Bradford-on-Avon railway station

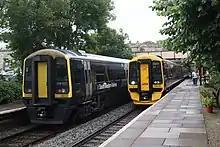
South Western Railway and Great Western Railway services at Bradford-on-Avon

Regular service (at present half-hourly each way Mon-Sat, hourly on Sundays) is provided by Great Western Railway to , Bristol Temple Meads and either or northbound and or and Portsmouth Harbour in the south.